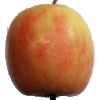
Label: apple_pink_lady